Eleanor of Provence

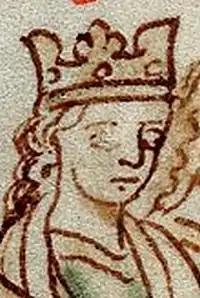
Detail of Eleanor from the "Chronica Majora" by Matthew Paris

Eleanor of Provence ( 1223 – 24/25 June 1291) was a Provençal noblewoman who became Queen of England as the wife of King Henry III from 1236 until his death in 1272. She served as regent of England during the absence of her spouse in France in 1253.